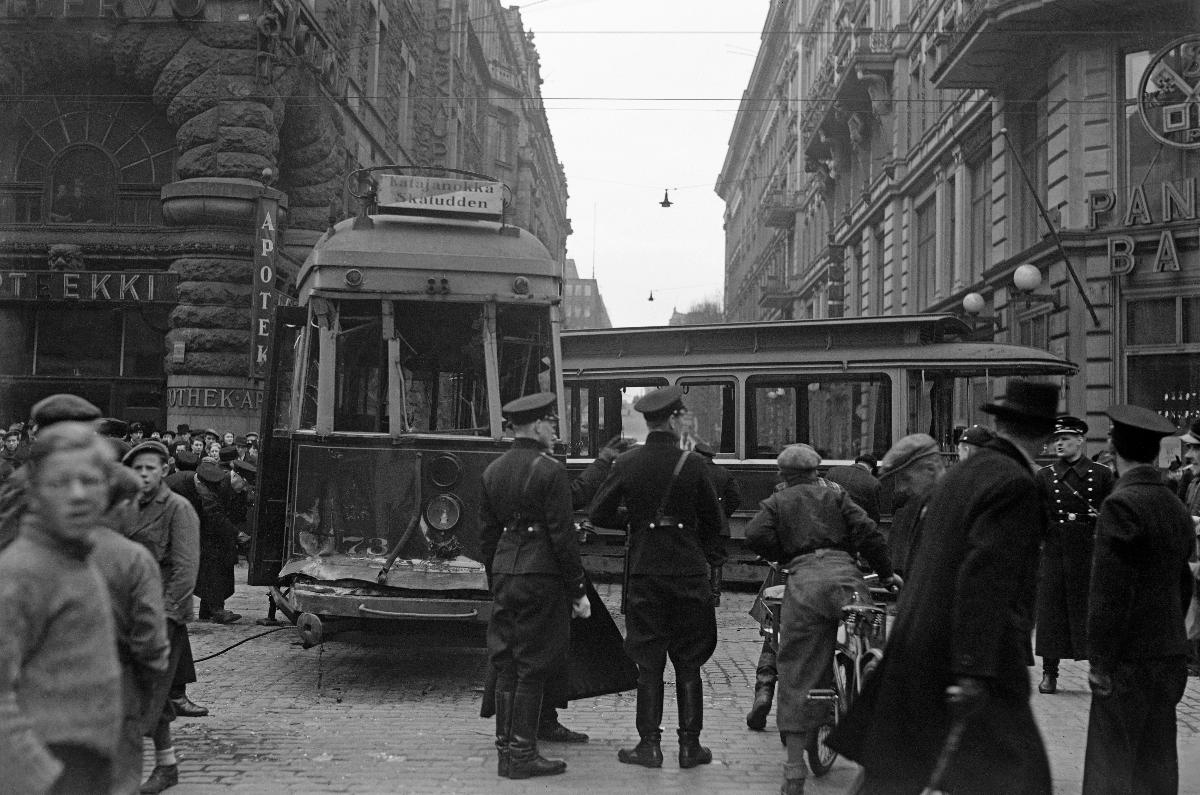
Raitiovaunuonnettomuus
Spårvagnsolycka; Tram accident
sisällön kuvaus: Raitiovaunuonnettomuus Mikonkadun ja Aleksanterinkadun risteyksessä Helsingissä 25.4.1940. content description: Tram accident in the crossing of Mikonkatu and Aleksanterinkatu streets in Helsinki 25.4.1940. innehållsbeskrivning: Spårvagnsolycka i korsningen av Mikaelsgatan och Alexandersgatan i Helsingfors 25.4.1940.
Kuvaaja: Sundström, Hugo, kuvaaja
Vuosi: 1940
Paikka: Suomi, Uusimaa, Helsinki
Aiheet: HBL; raitiovaunut; raitiovaunuonnettomuudet; trams; traffic; tram traffic; tram accidents; accidents; spårvagnar; trafik; spårvagnstrafik; olyckor; språrvagnsolyckor